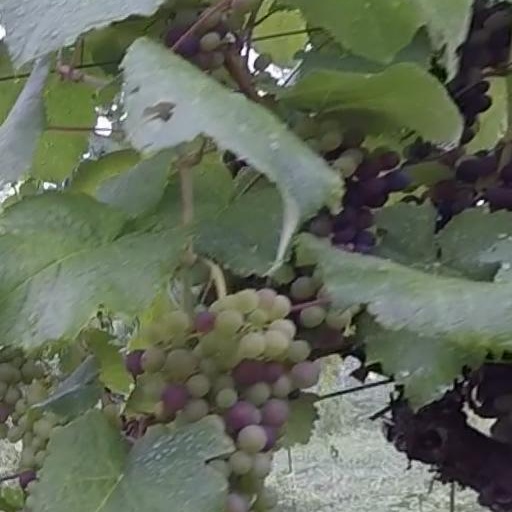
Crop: grape